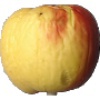
Label: Apple Red Yellow 1